Grief

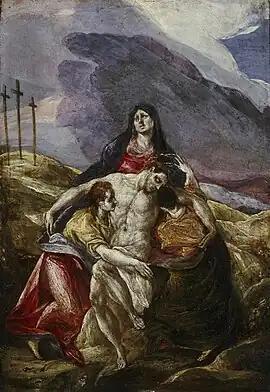
"Pietà" by El Greco, 1571–1576

Crying is a normal and natural part of grieving. It has also been found, however, that crying and talking about the loss is not the only healthy response and, if forced or excessive, can be harmful. Responses or actions in the affected person, called "coping ugly" by researcher George Bonanno, may seem counter-intuitive or even appear dysfunctional, e.g., celebratory responses, laughter, or self-serving bias in interpreting events. Lack of crying is also a natural, healthy reaction, potentially protective of the individual, and may also be seen as a sign of resilience.